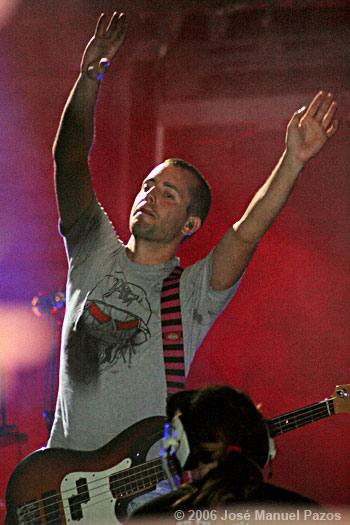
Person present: Yes